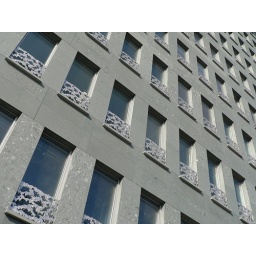
Interesting windows on this office building in Berlin